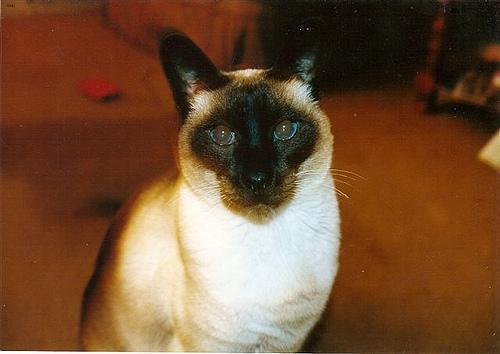
Siamese